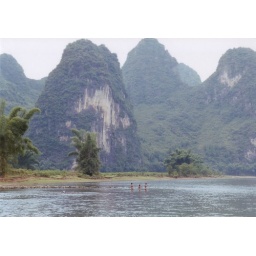
Saw these boys while going up river in our boat in Yangshou, near Guilin.